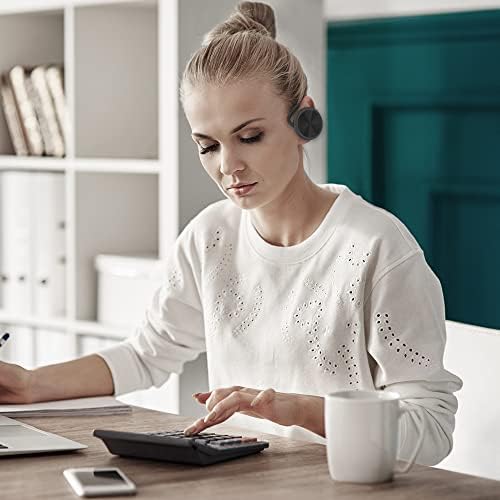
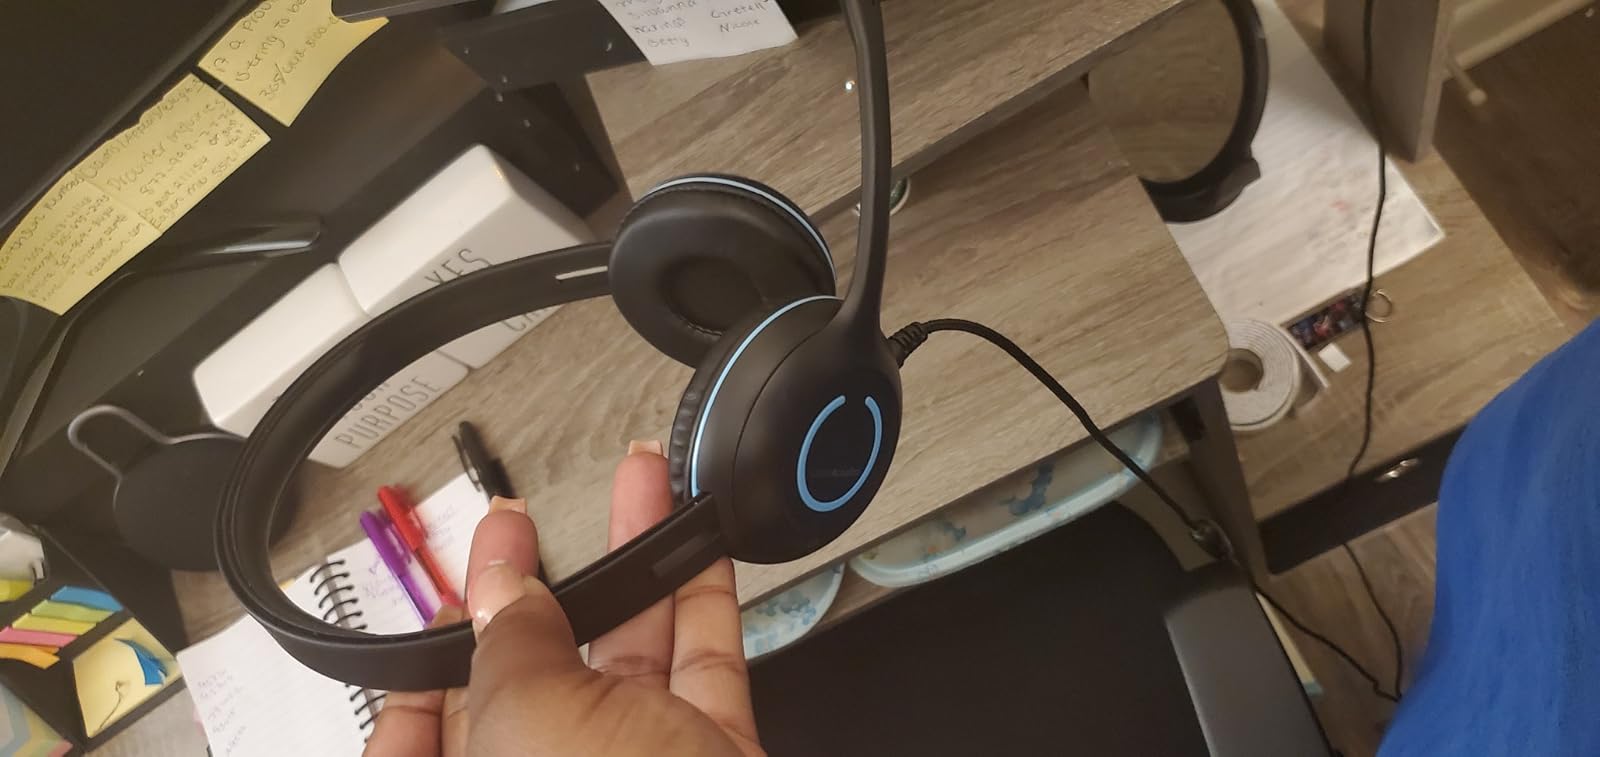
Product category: headphones
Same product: no